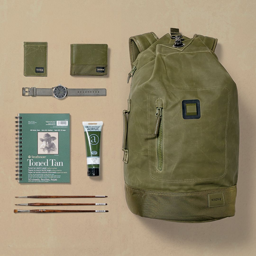
bags and backpacks focus on quality , function , design and did we mention that we travel the world testing them out ? get ready to be taken to a new level .